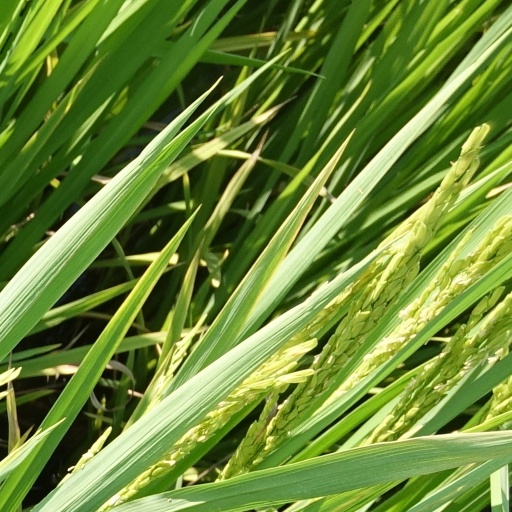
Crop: rice